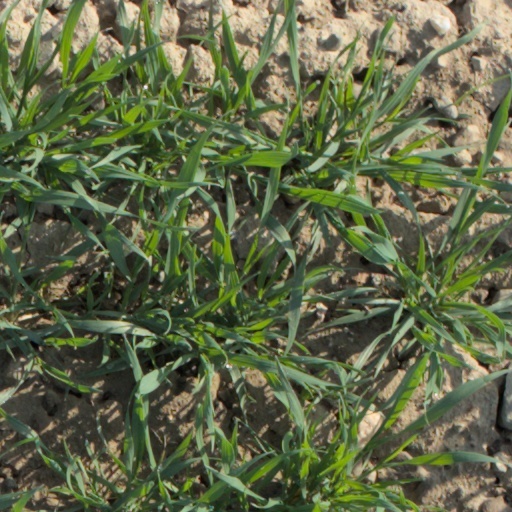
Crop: wheat